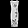
Label: Dress